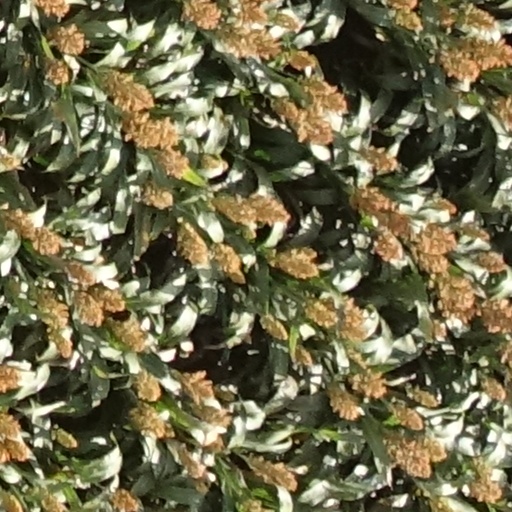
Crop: sorghum